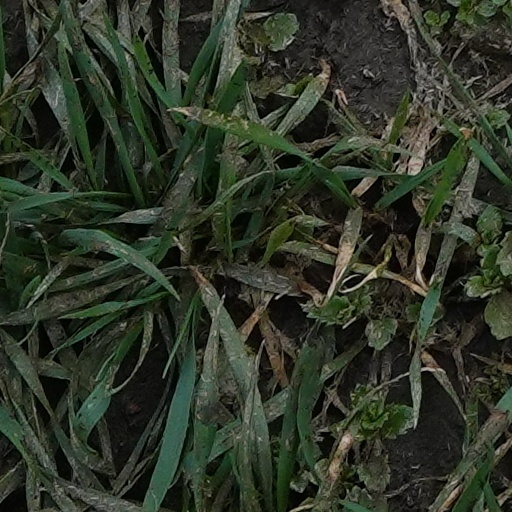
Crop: wheat